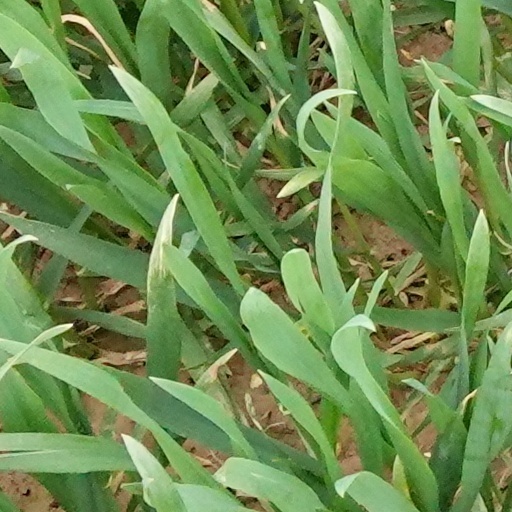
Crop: wheat